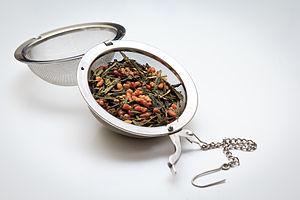
Un infuseur à thé est un objet culinaire permettant l'infusion du thé, qui cantonne les feuilles de thé dans une cage qu'on immerge dans l'eau. Il se présente sous la forme d'une boule, d'un bâtonnet, d'une pince ou cuillère, d'un passe-thé, d'un tube, etc. Il peut prendre aussi la forme d'un pichet infuseur, ou plus récemment des formes originales du type personnages ou fleurs, etc., dans lequel un compartiment amovible enferme les feuilles de thé.